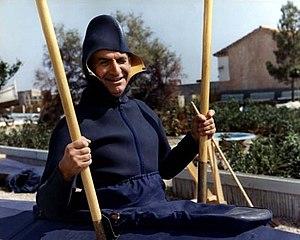
Le cinéma comique français englobe l'ensemble des films comiques produits en France. Destiné à provoquer le rire, en jouant sur les gags et les situations. Le comique est le genre français le plus populaire au cinéma.
Le Petit Baigneur est un film franco-italien réalisé par Robert Dhéry, sorti en 1968. C'est son cinquième film en tant que scénariste et acteur.
Cet article détaille la filmographie complète de l'acteur français Louis de Funès à partir de 1945.
Le Tatoué est un film comique franco-italien réalisé par Denys de La Patellière, sorti en 1968.
Louis de Funès, de son nom complet Louis de Funès de Galarza, est un acteur français né le 31 juillet 1914 à Courbevoie et mort le 27 janvier 1983 à Nantes.